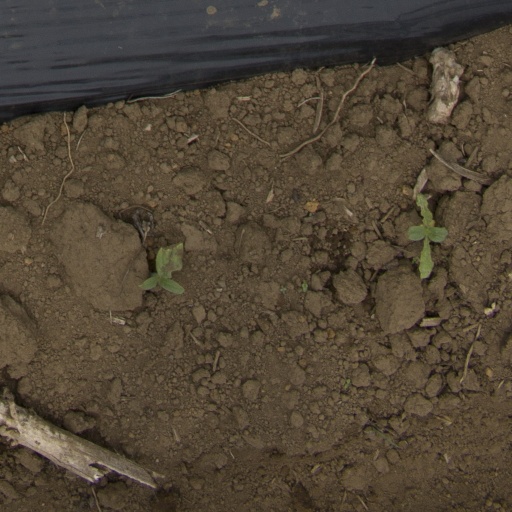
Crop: Jerusalem artichoke